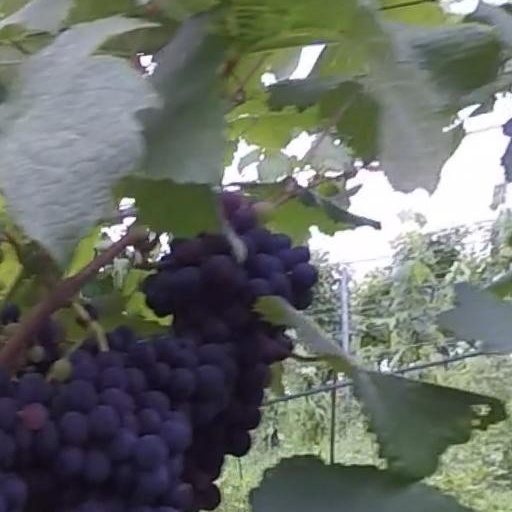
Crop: grape